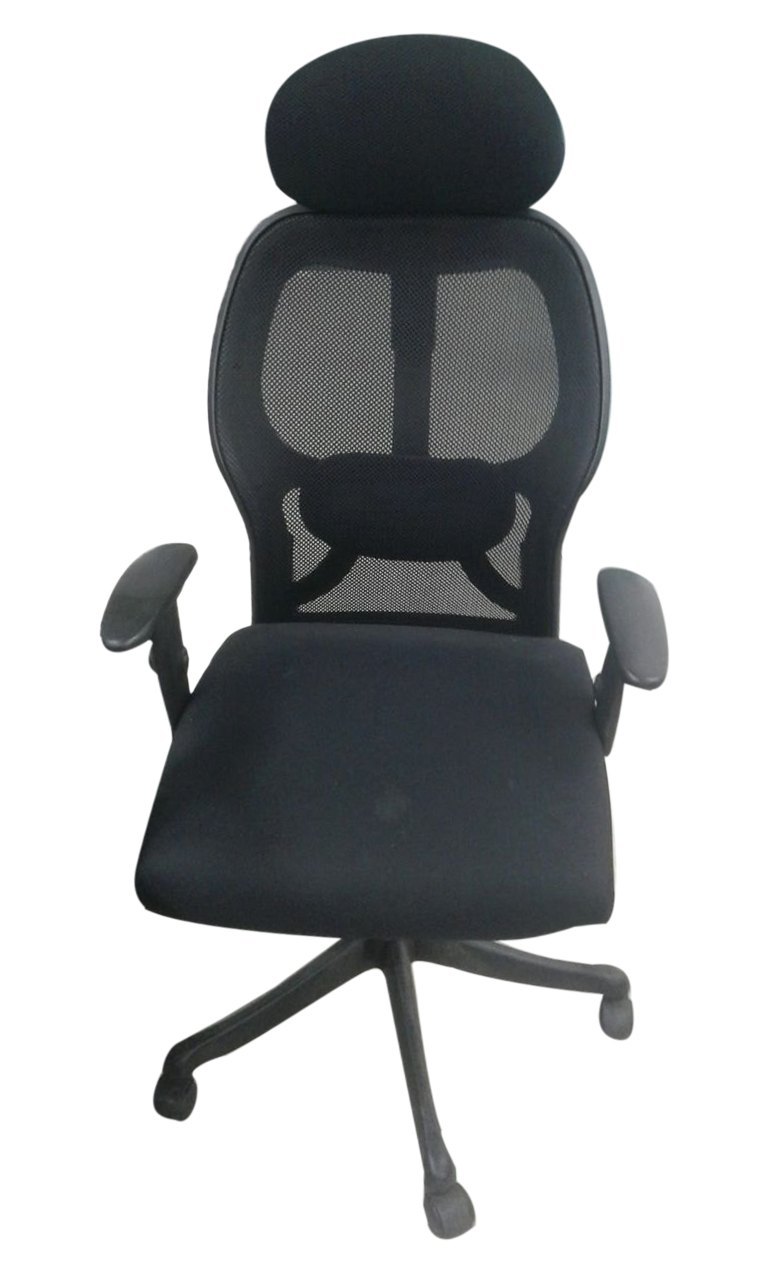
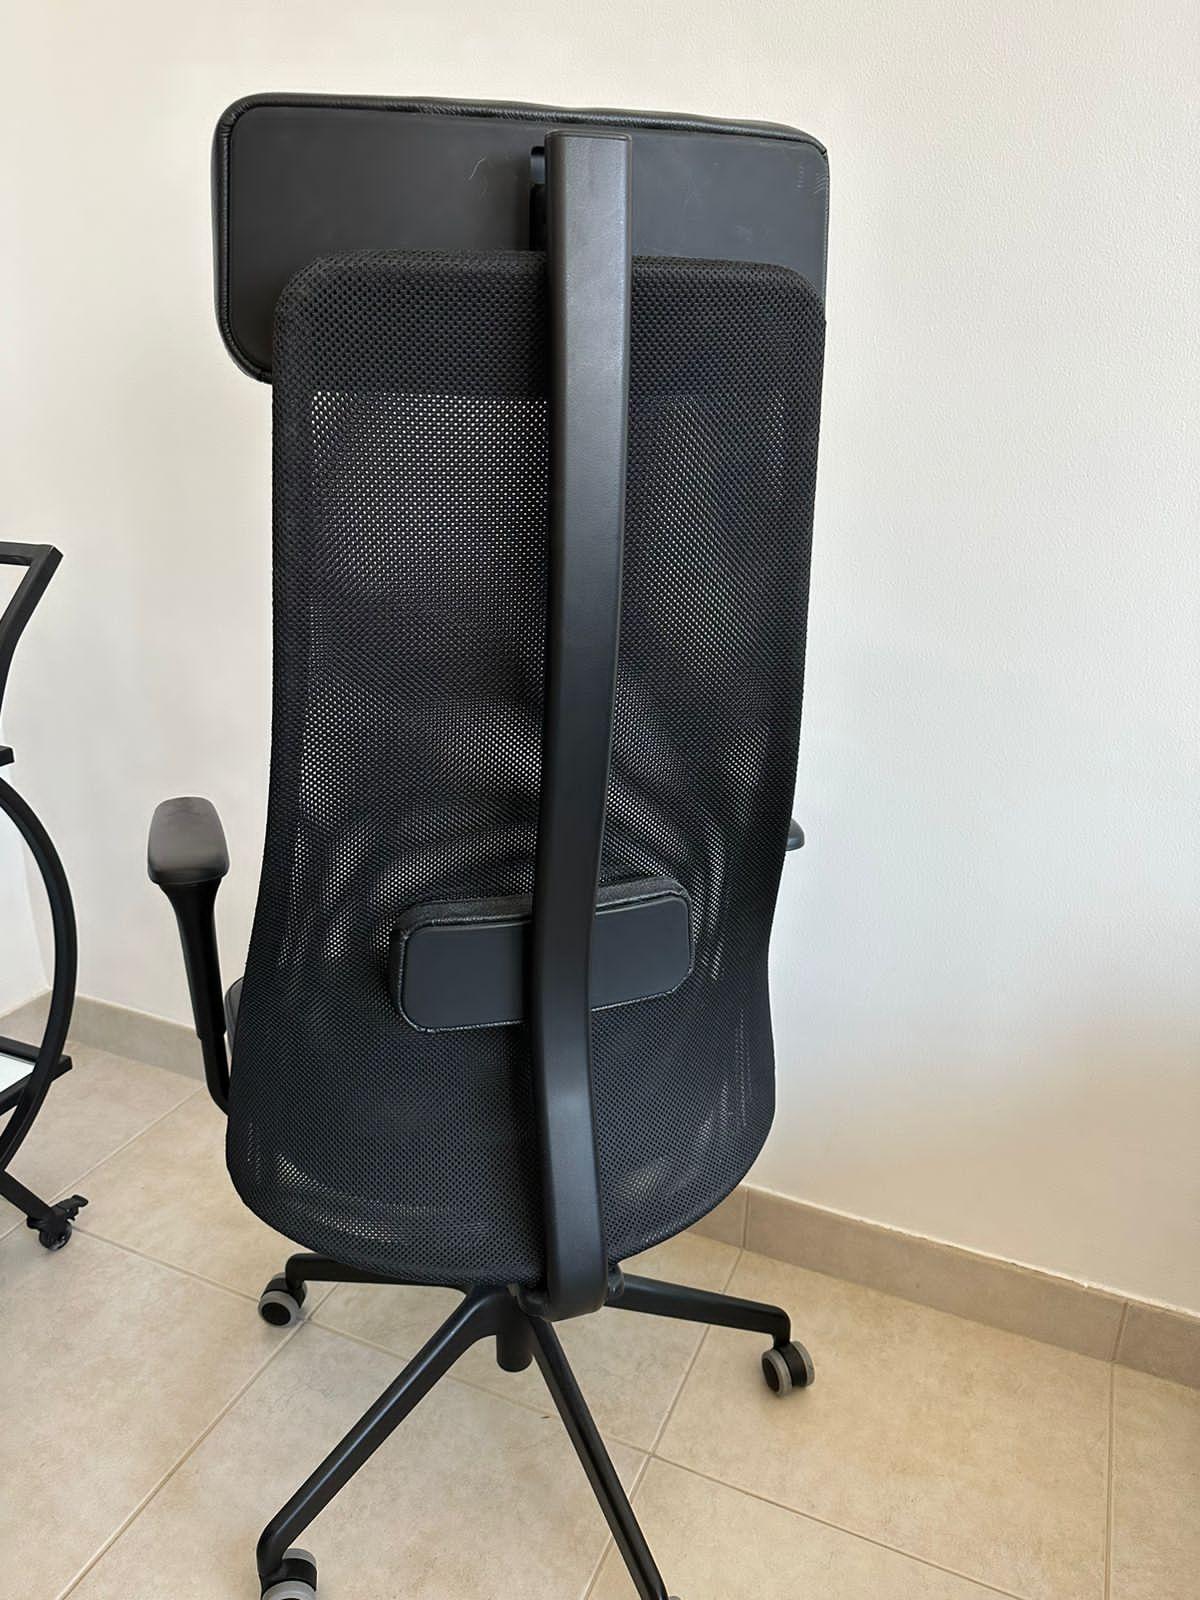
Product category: items_chair
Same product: no